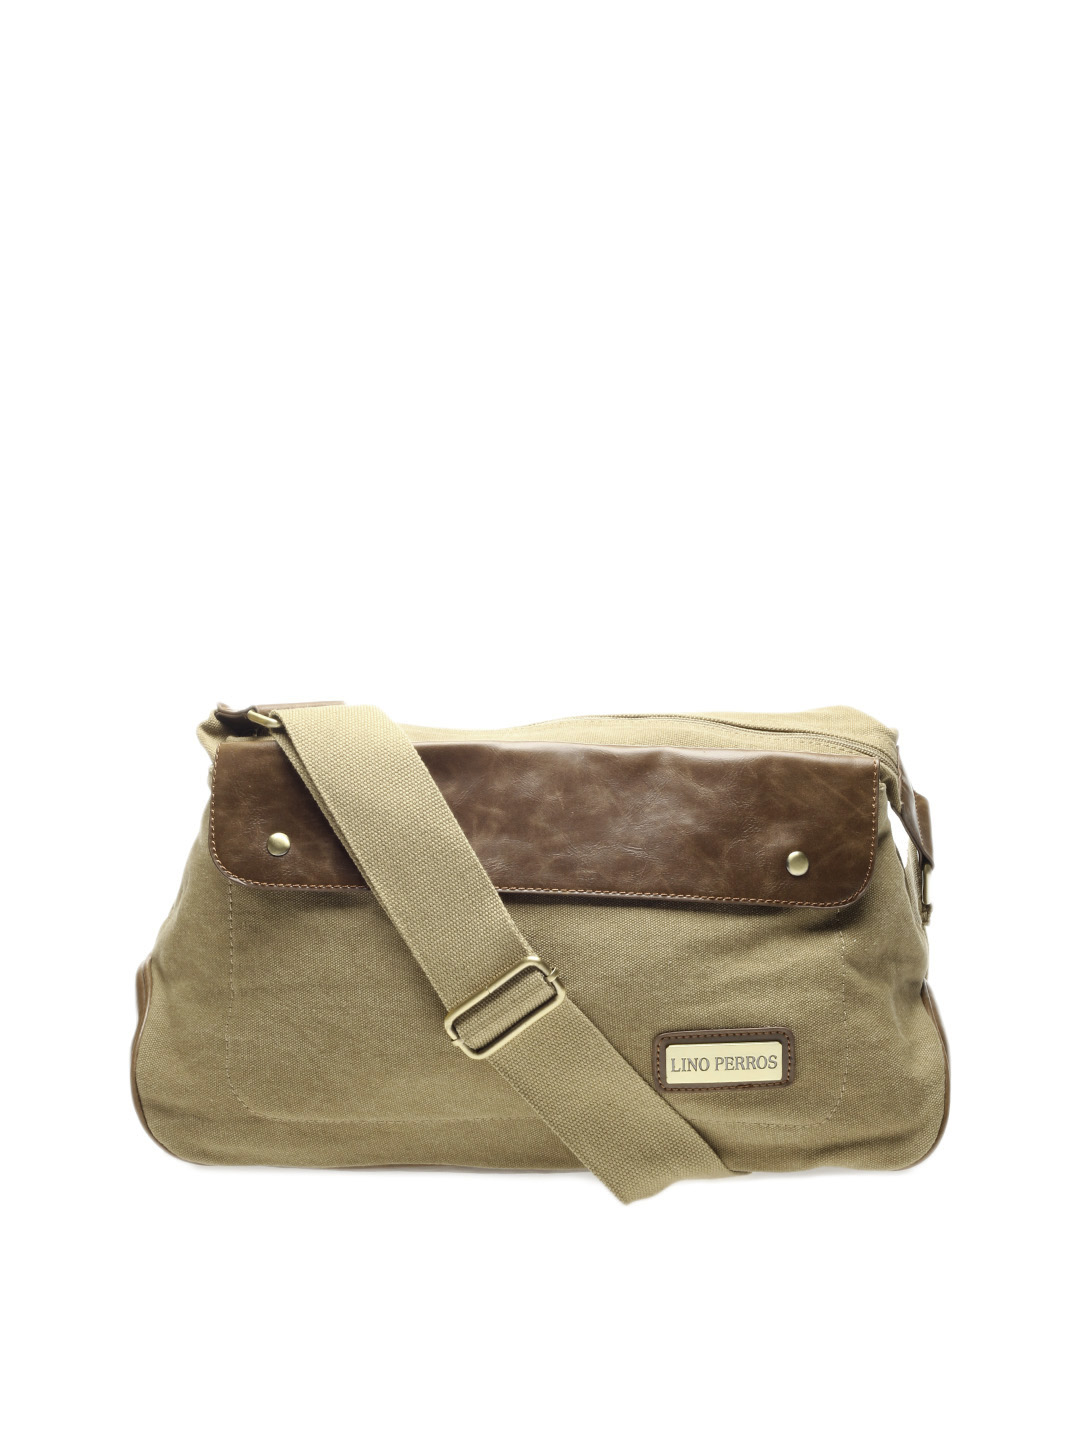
Lino Perros Unisex Khaki Bag
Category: Accessories / Bags / Handbags
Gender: Unisex
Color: Khaki
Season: Summer 2012
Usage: Casual